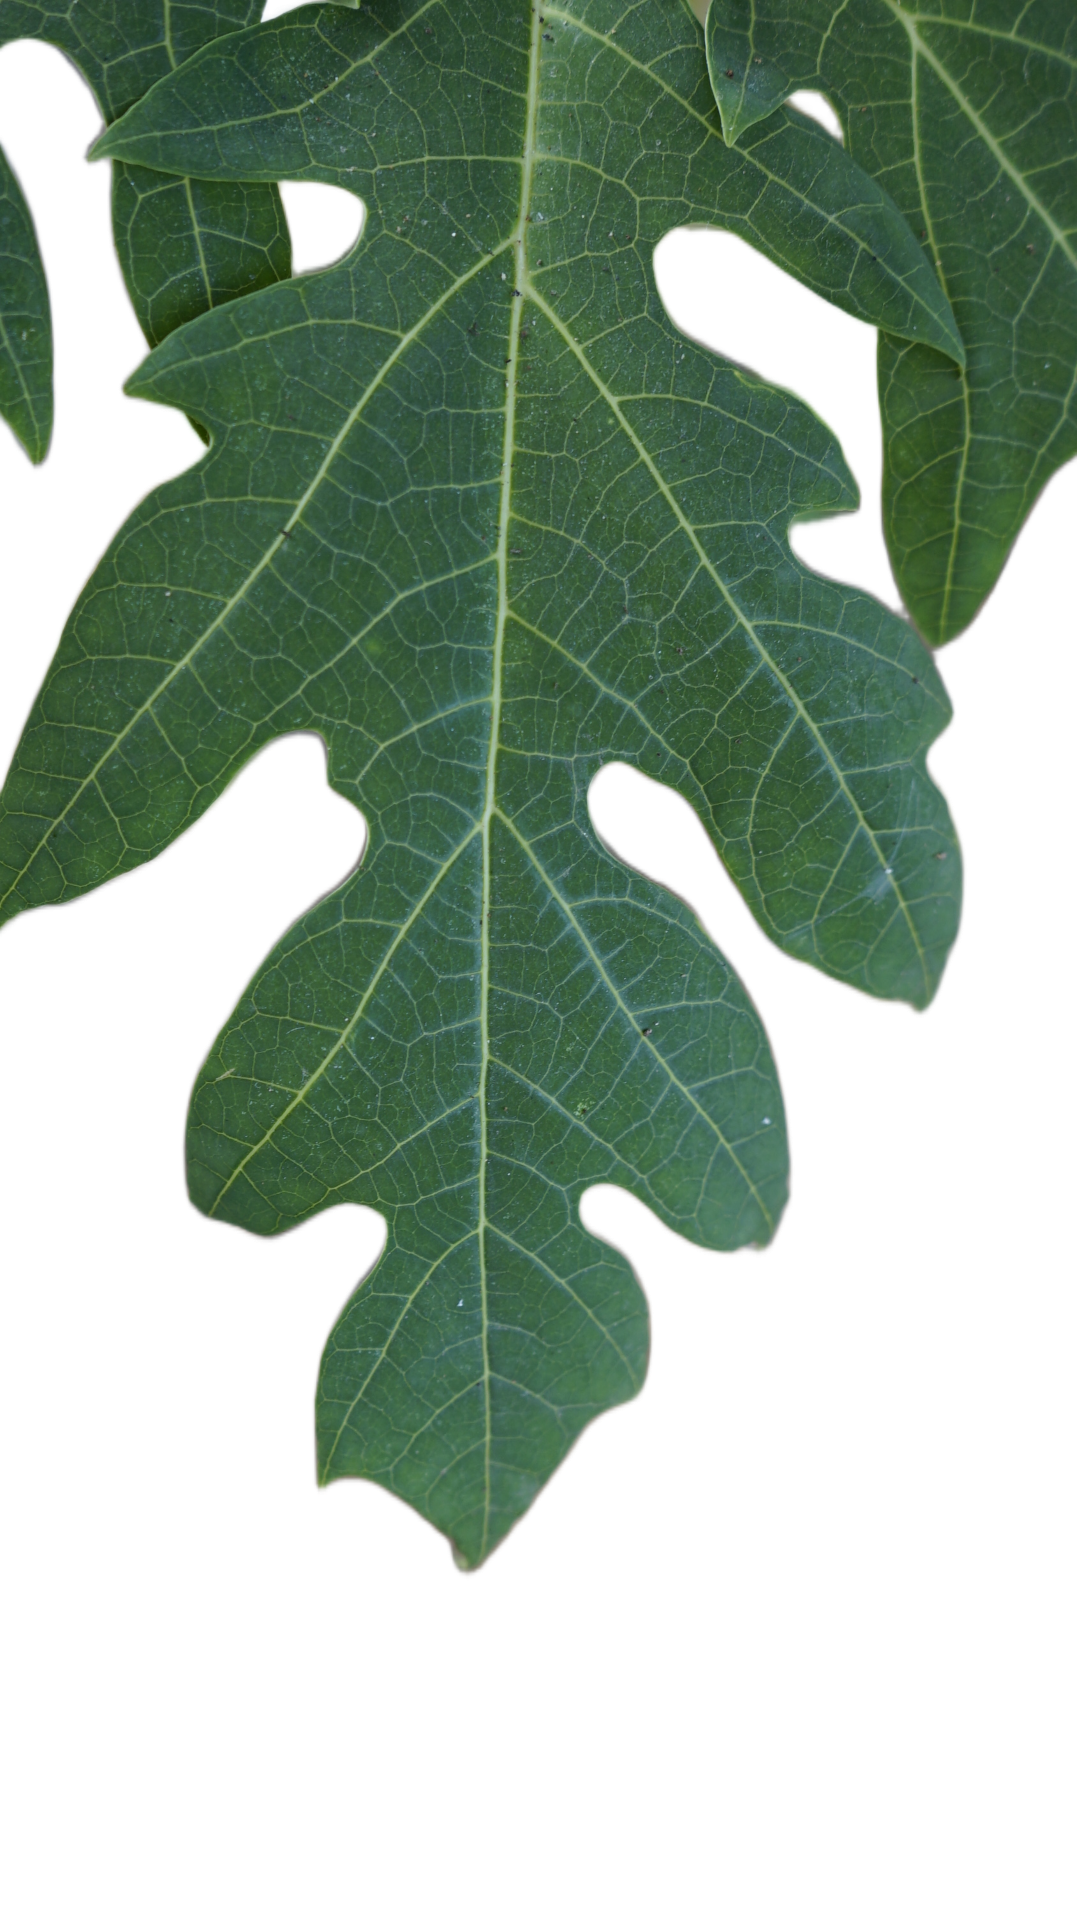
Crop: Papaya
Label: Healthy_leaf